Hire a Man

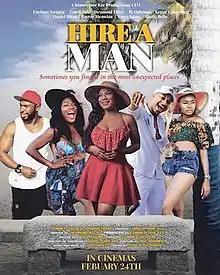

Hire a Man is a 2016 Nigerian romantic comedy film written by Temitope Bolade, Diche Enunwa, and Chinneylove Eze and directed by Desmond Elliot and produced by Chinneylove Eze. The film stars the Ghanaian actress Zynnell Zuh and Nollywood actors and actresses such as Enyinna Nwigwe, IK Ogbonna, Nancy Isime, Bayray McNwizu and Daniel Lloyd. The movie portrays the pressure put on ladies to get married when age begins to step in, by the society.